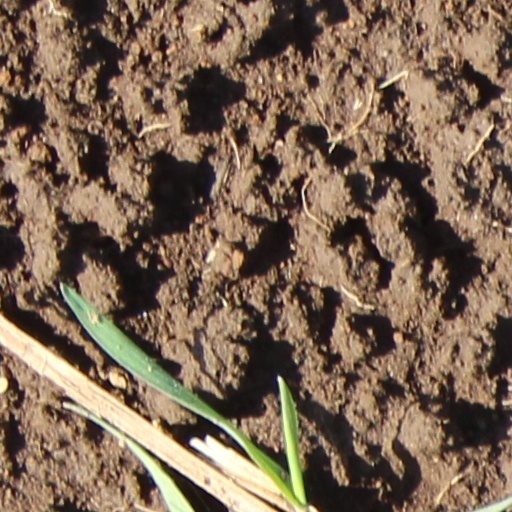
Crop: wheat